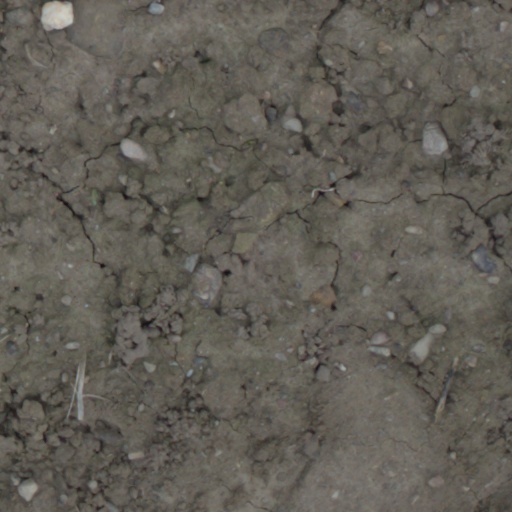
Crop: wheat